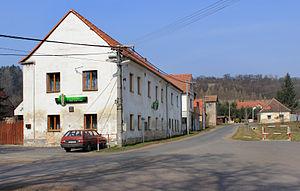
Děkov est une commune du district de Rakovník, dans la région de Bohême-Centrale, en République tchèque. Sa population s'élevait à 209 habitants en 2020.